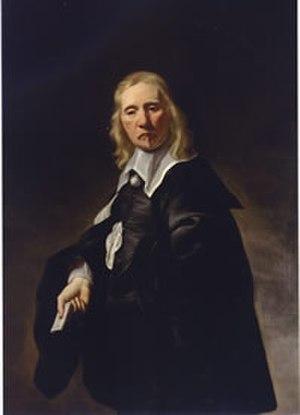
Jacob van Loo, dit aussi en français Jacques Van Loo, est un peintre de scènes mythologiques, bibliques et de genre, et un portraitiste néerlandais du siècle d'or. Il fut le fondateur de la dynastie de peintres van Loo.